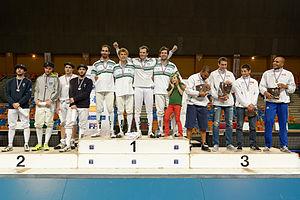
Le podium du sabre par équipes masculin au championnat de France d'escrime
La Section paloise escrime est un club d'escrime membre du club omnisports de la Section paloise, situé à Pau dans les Pyrénées-Atlantiques. Elle a été créée en 1959. Les trois armes sont enseignées, l'épée, le fleuret et le sabre pour les hommes et pour les femmes.
Les championnats de France d'escrime 2013 ont eu lieu les 1ᵉʳ et 2 juin 2013 à Antony, Livry-Gargan et Orléans. Six épreuves figuraient au programme, trois masculines et trois féminines.